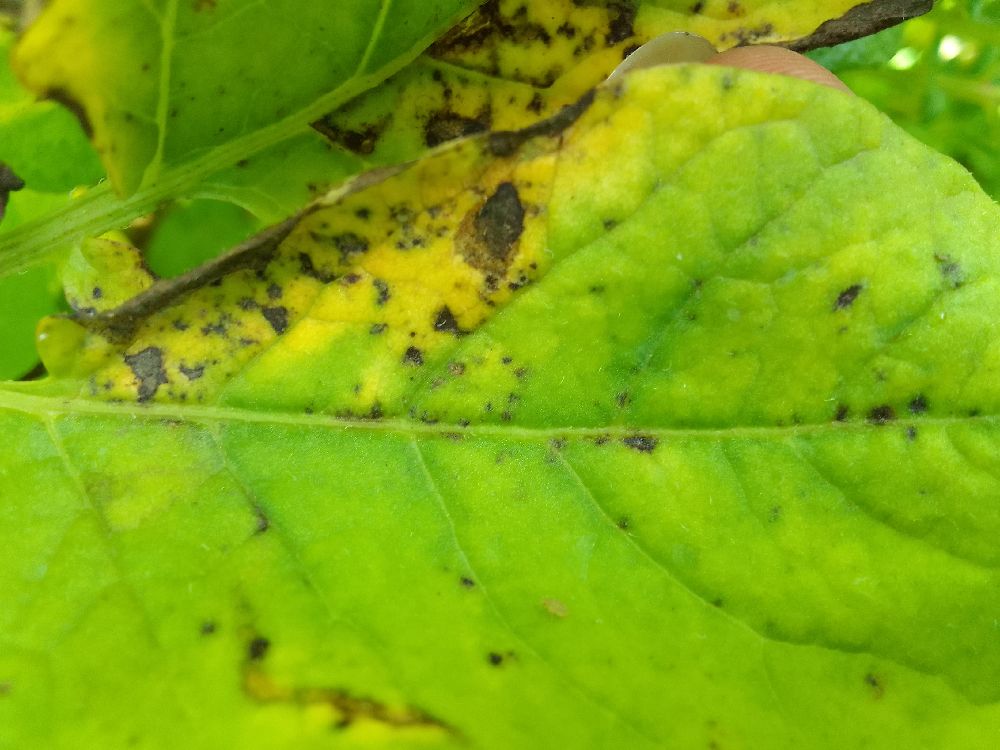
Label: Early blight